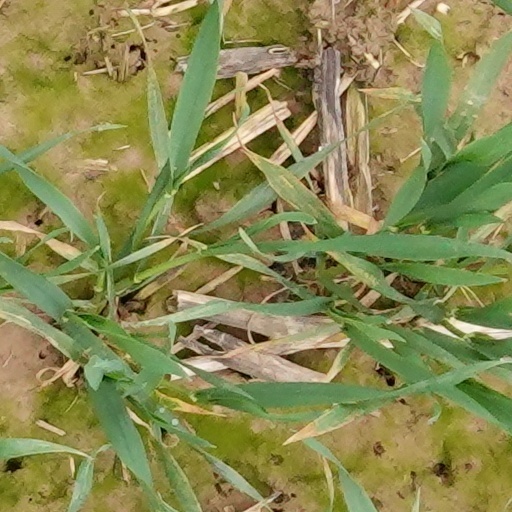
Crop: wheat